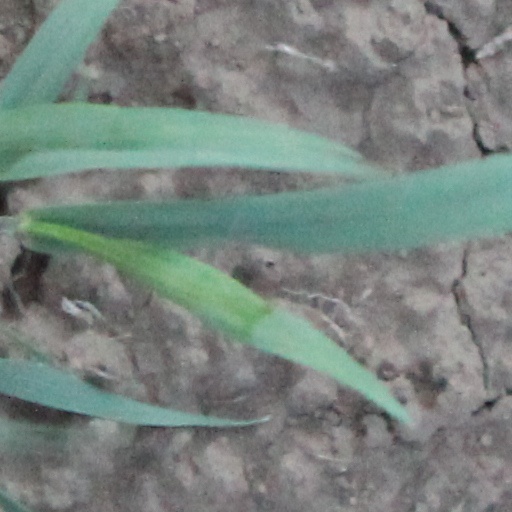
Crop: wheat